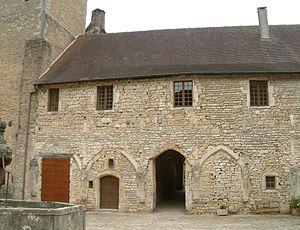
Abbaye de Baume-les-Messieurs, Baume-les-Messieurs, Franche-Comté, FRANCE
L'Abbaye Saint-Pierre de Baume-les-Messieurs est une ancienne abbaye bénédictine située dans la région de Franche-Comté, sur le territoire de la commune de Baume-les-Messieurs, dans le département du Jura.